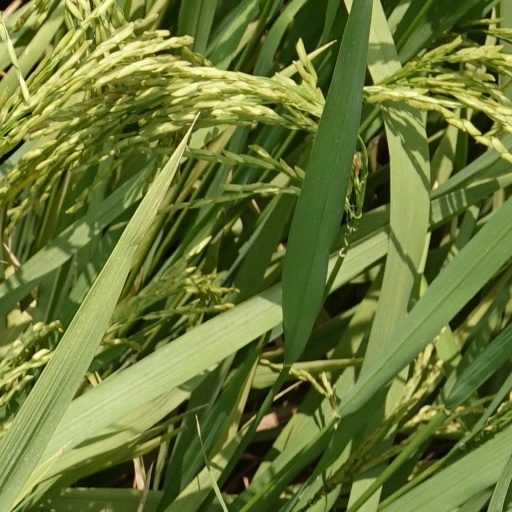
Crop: rice